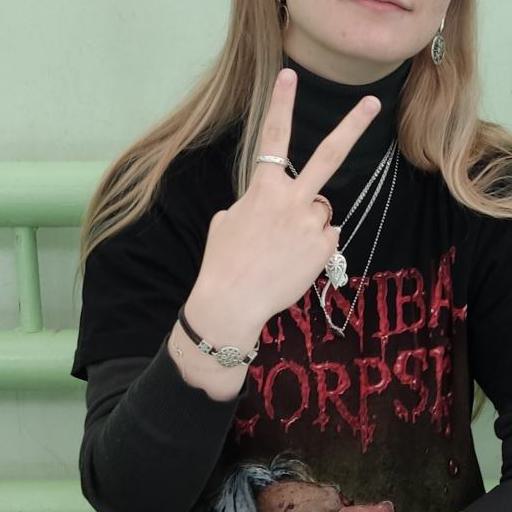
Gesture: peace_inverted